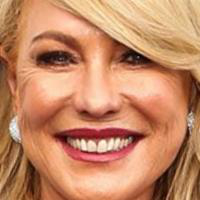
Age group: age 56-65